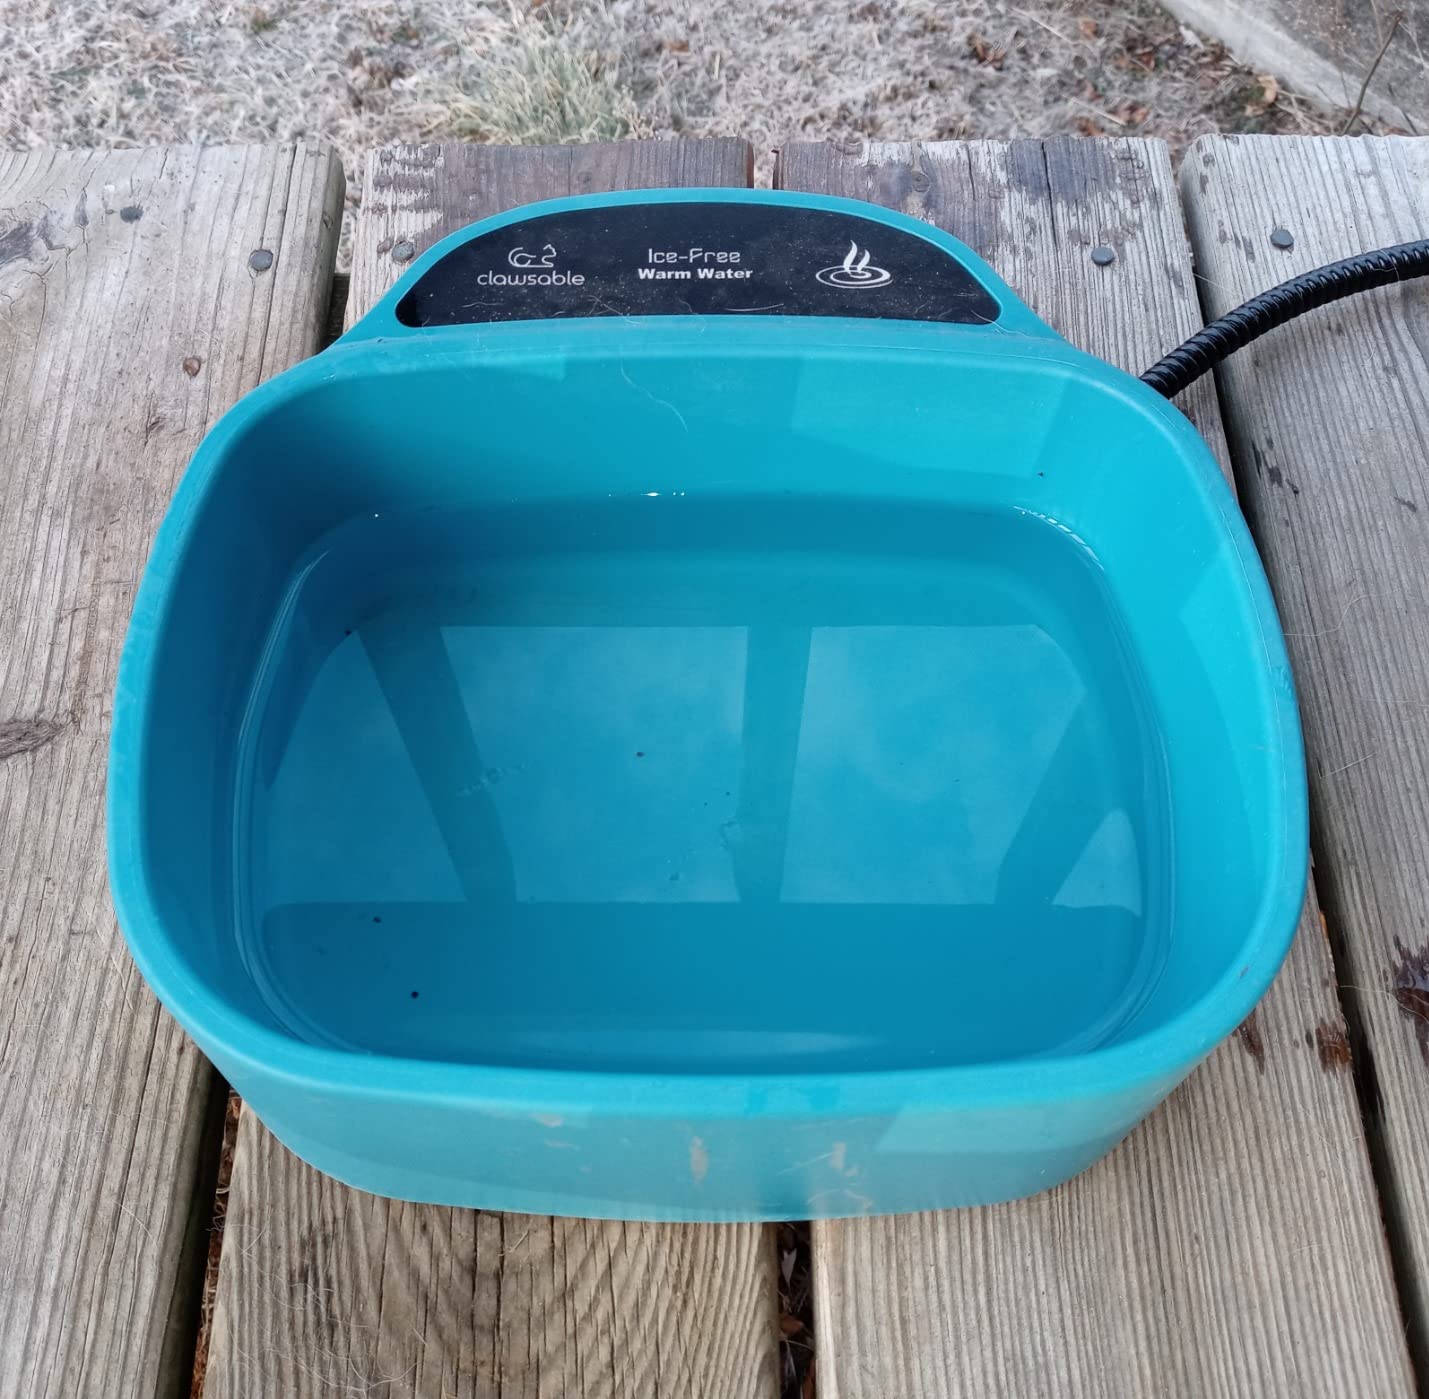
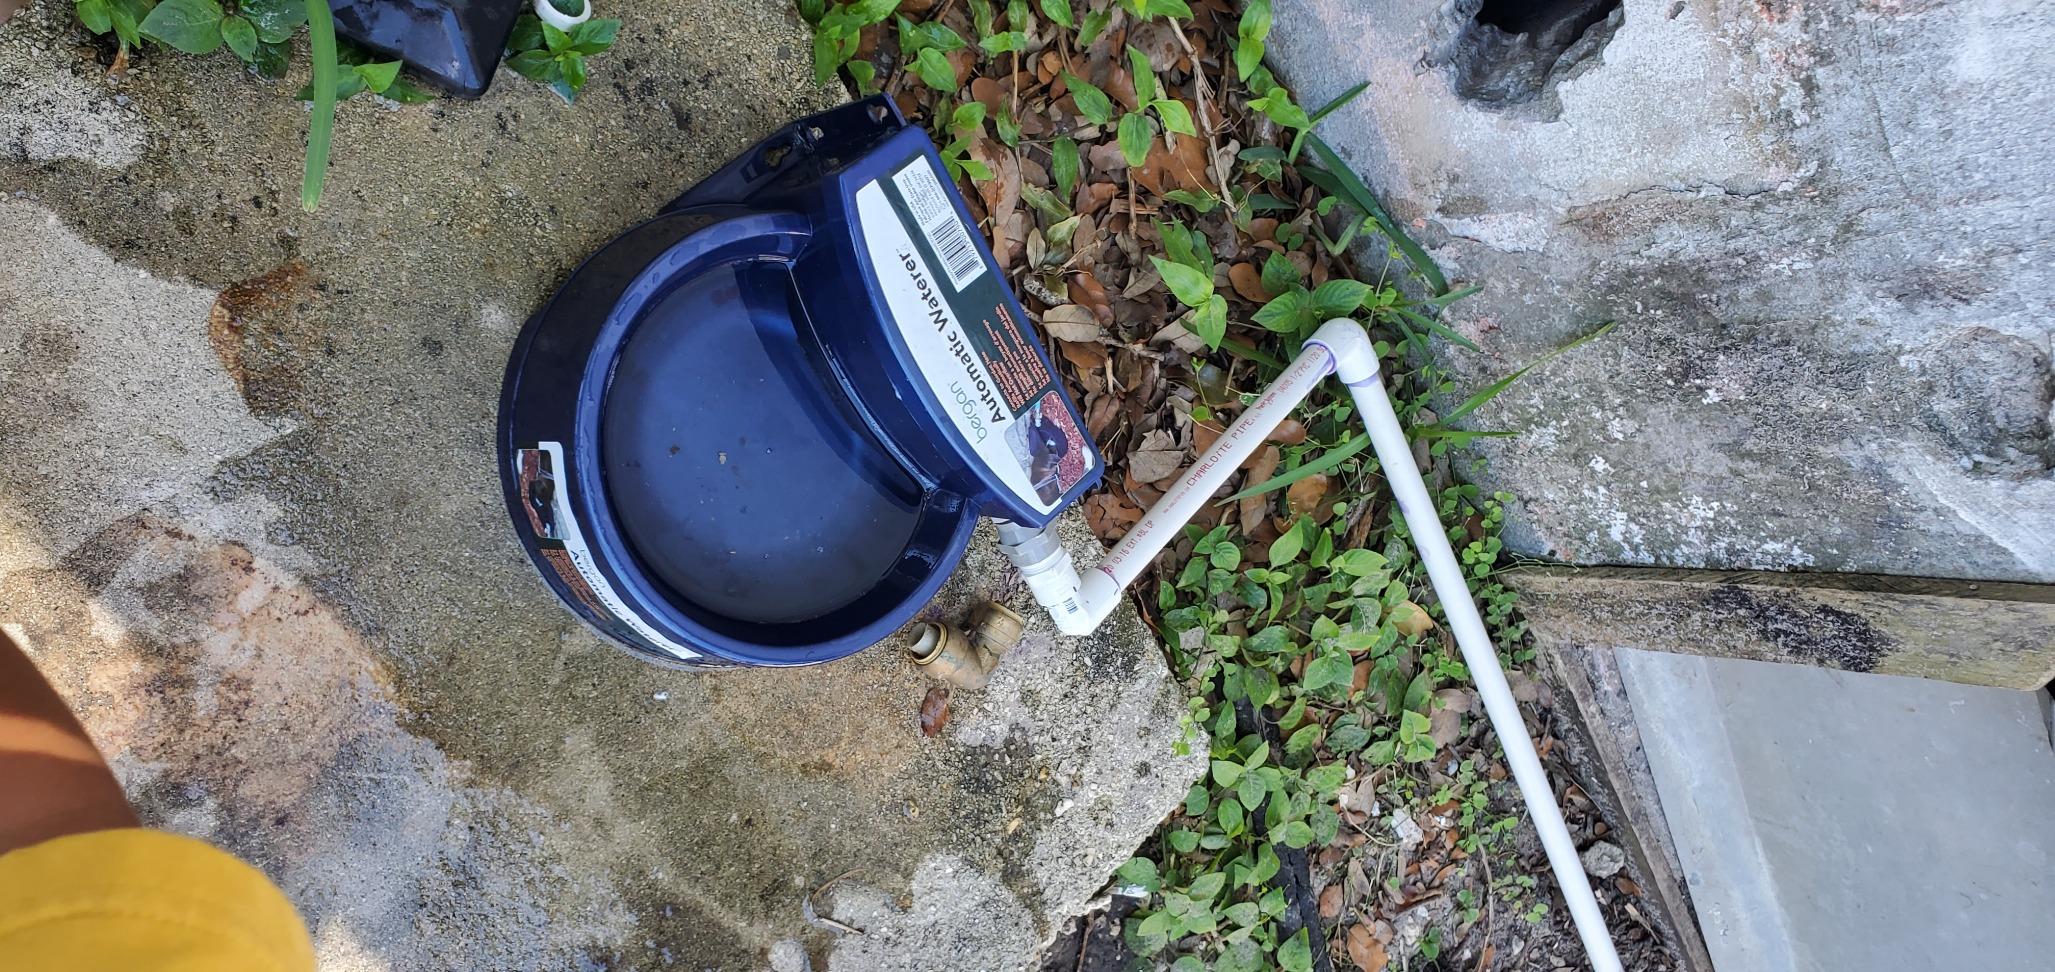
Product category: items_bowl
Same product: no